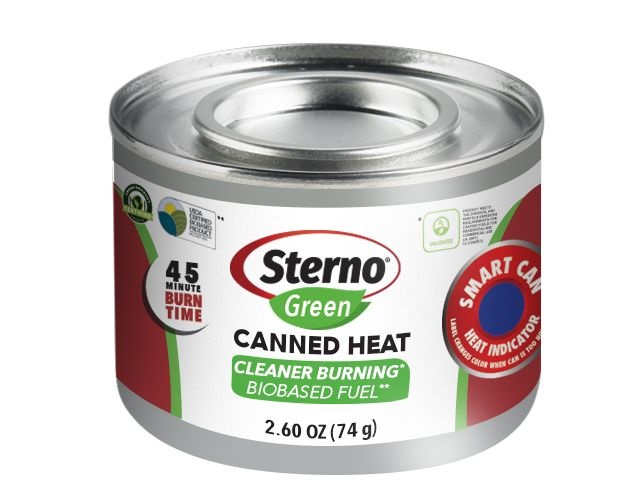
Sterno 45 minute Sterno® Green Canned Heat
Each can burns 45 minutes Sold by the case. Includes 8 - 3 packs or 24 cans of fuel. Green colored ethanol gel is a cleaner burning biobased fuel and safe for cooking Integrated Smart Can™ Indicator alerts the user when the can is too hot to handle Ideal for fondues, s'mores, beverage urns and portable stoves
Brand: Sterno
Category: Home & Garden > Kitchen & Dining > Kitchen Appliance Accessories > Fondue Set Accessories > Cooking Gel Fuels > Sterno Cans